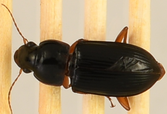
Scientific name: Harpalus pensylvanicus
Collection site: North Sterling NEON (STER), plot STER_029